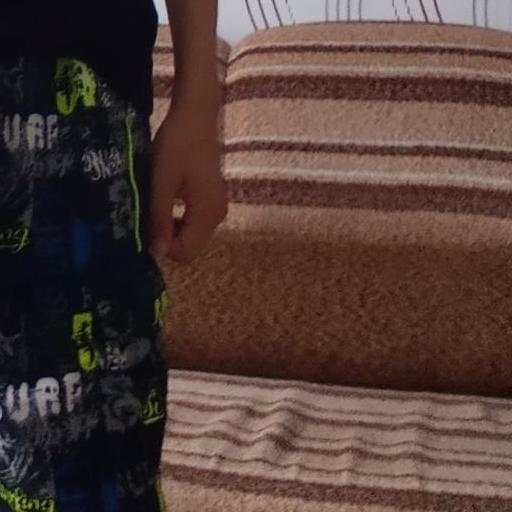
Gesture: no_gesture